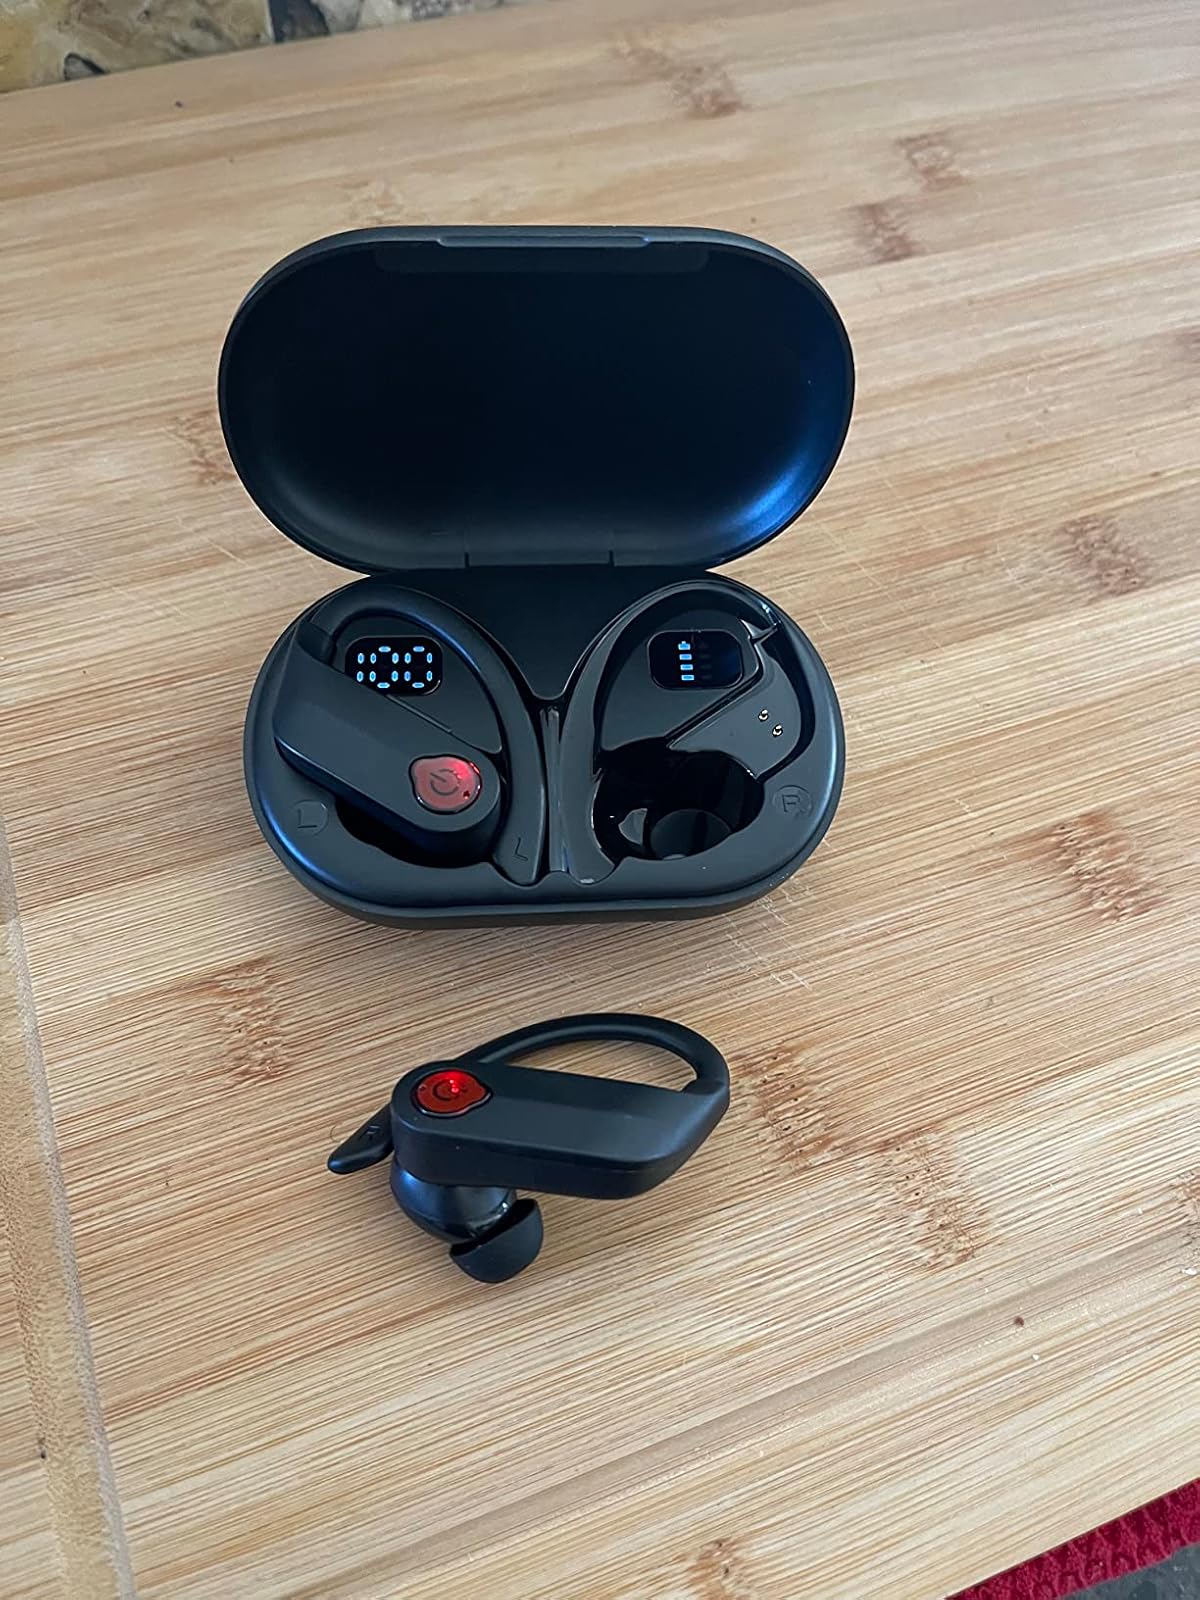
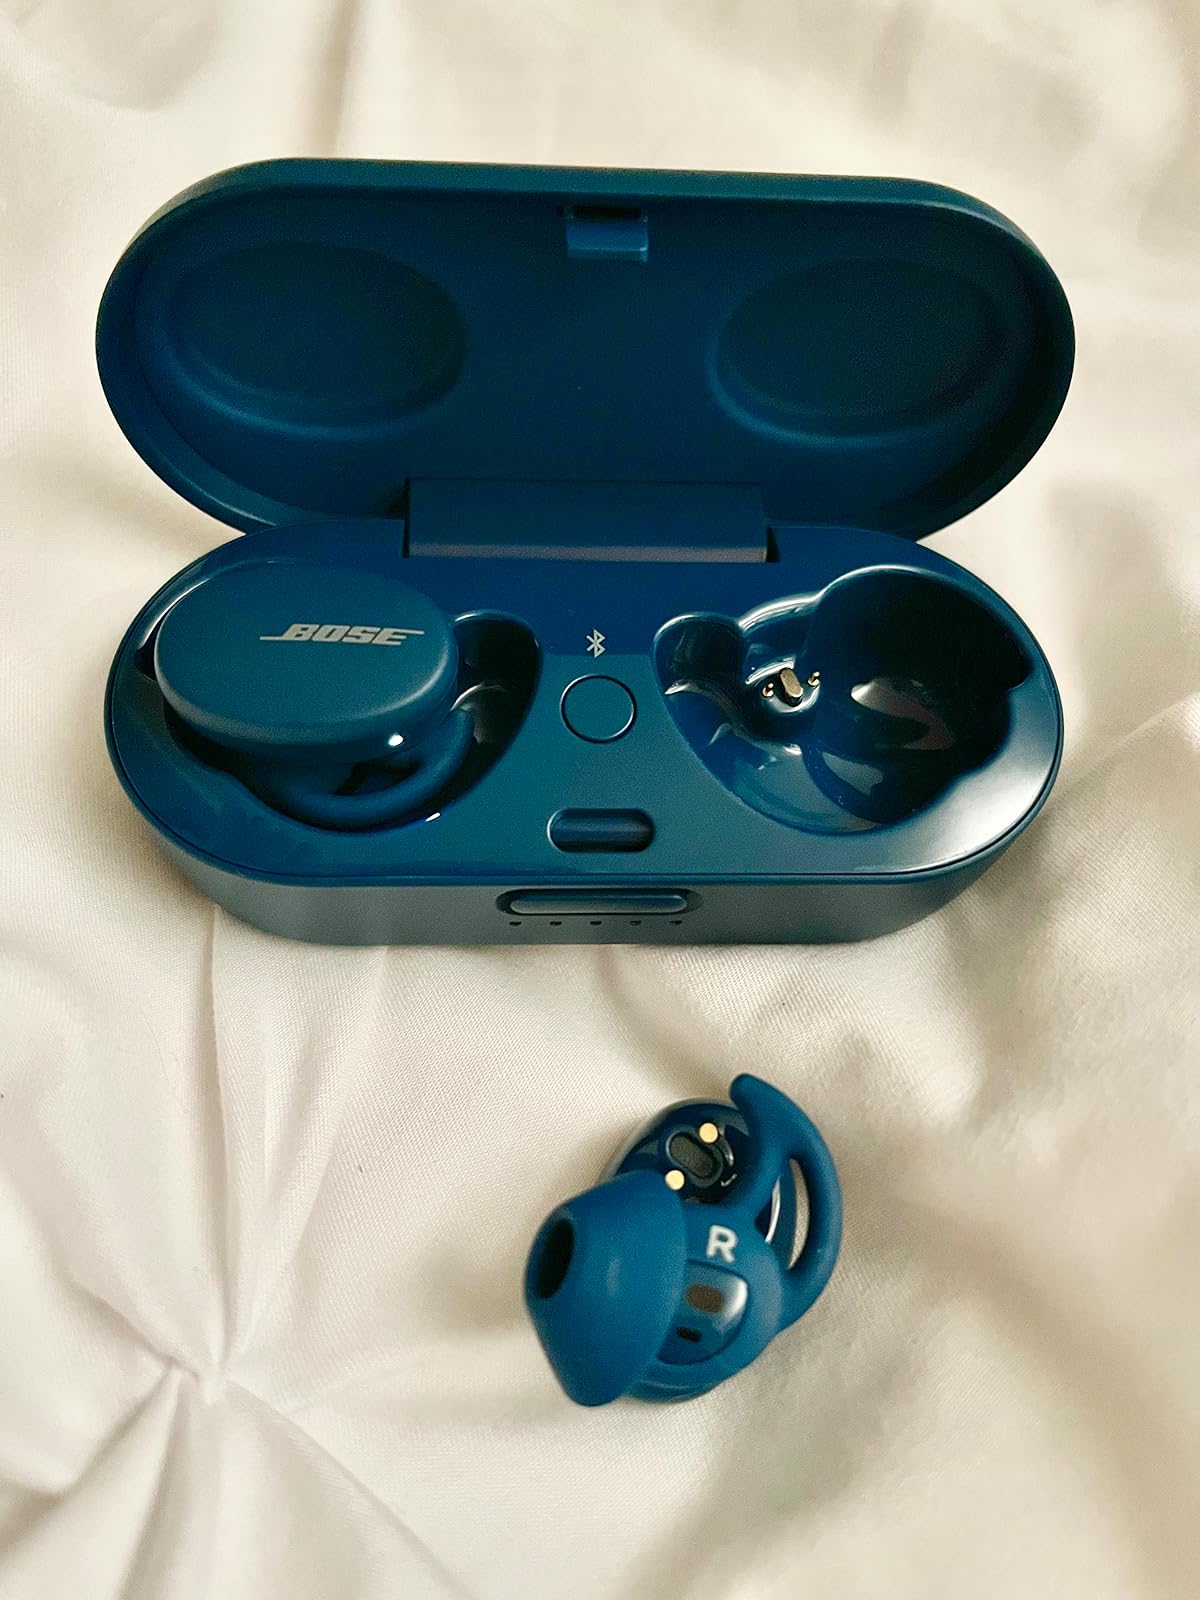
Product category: earbuds
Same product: no